Mount Cotton, Queensland

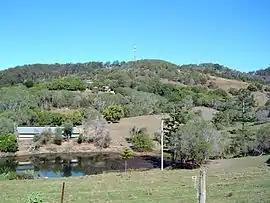
Mount Cotton from Mount View Road, 2014

Mount Cotton is a rural locality in the City of Redland, Queensland, Australia. In the , Mount Cotton had a population of 7,302 people.